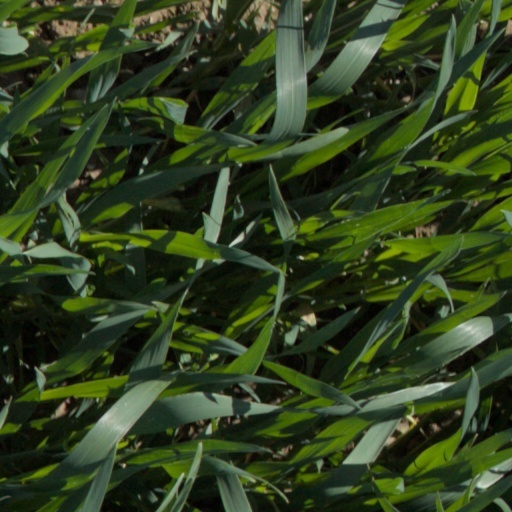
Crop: wheat